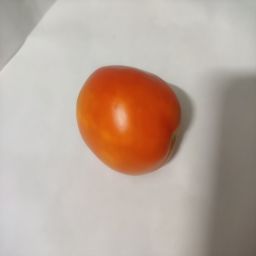
Crop: Tomato
Quality: Ripe